Colts Neck High School

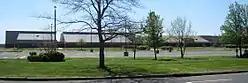
Front of school as seen from CR 537

Colts Neck High School is a four-year comprehensive public high school located in Colts Neck Township, in Monmouth County, in the U.S. state of New Jersey, serving students in ninth through twelfth grades and operating as one of the six secondary schools of the Freehold Regional High School District. The school is located at the corner of County Route 537 and Five Points Road. The school serves students from all of Colts Neck Township and from portions of both Howell Township and Marlboro Township. The school has been accredited by the Middle States Association of Colleges and Schools Commission on Elementary and Secondary Schools since 2008; its accredited status extends to July 2025.